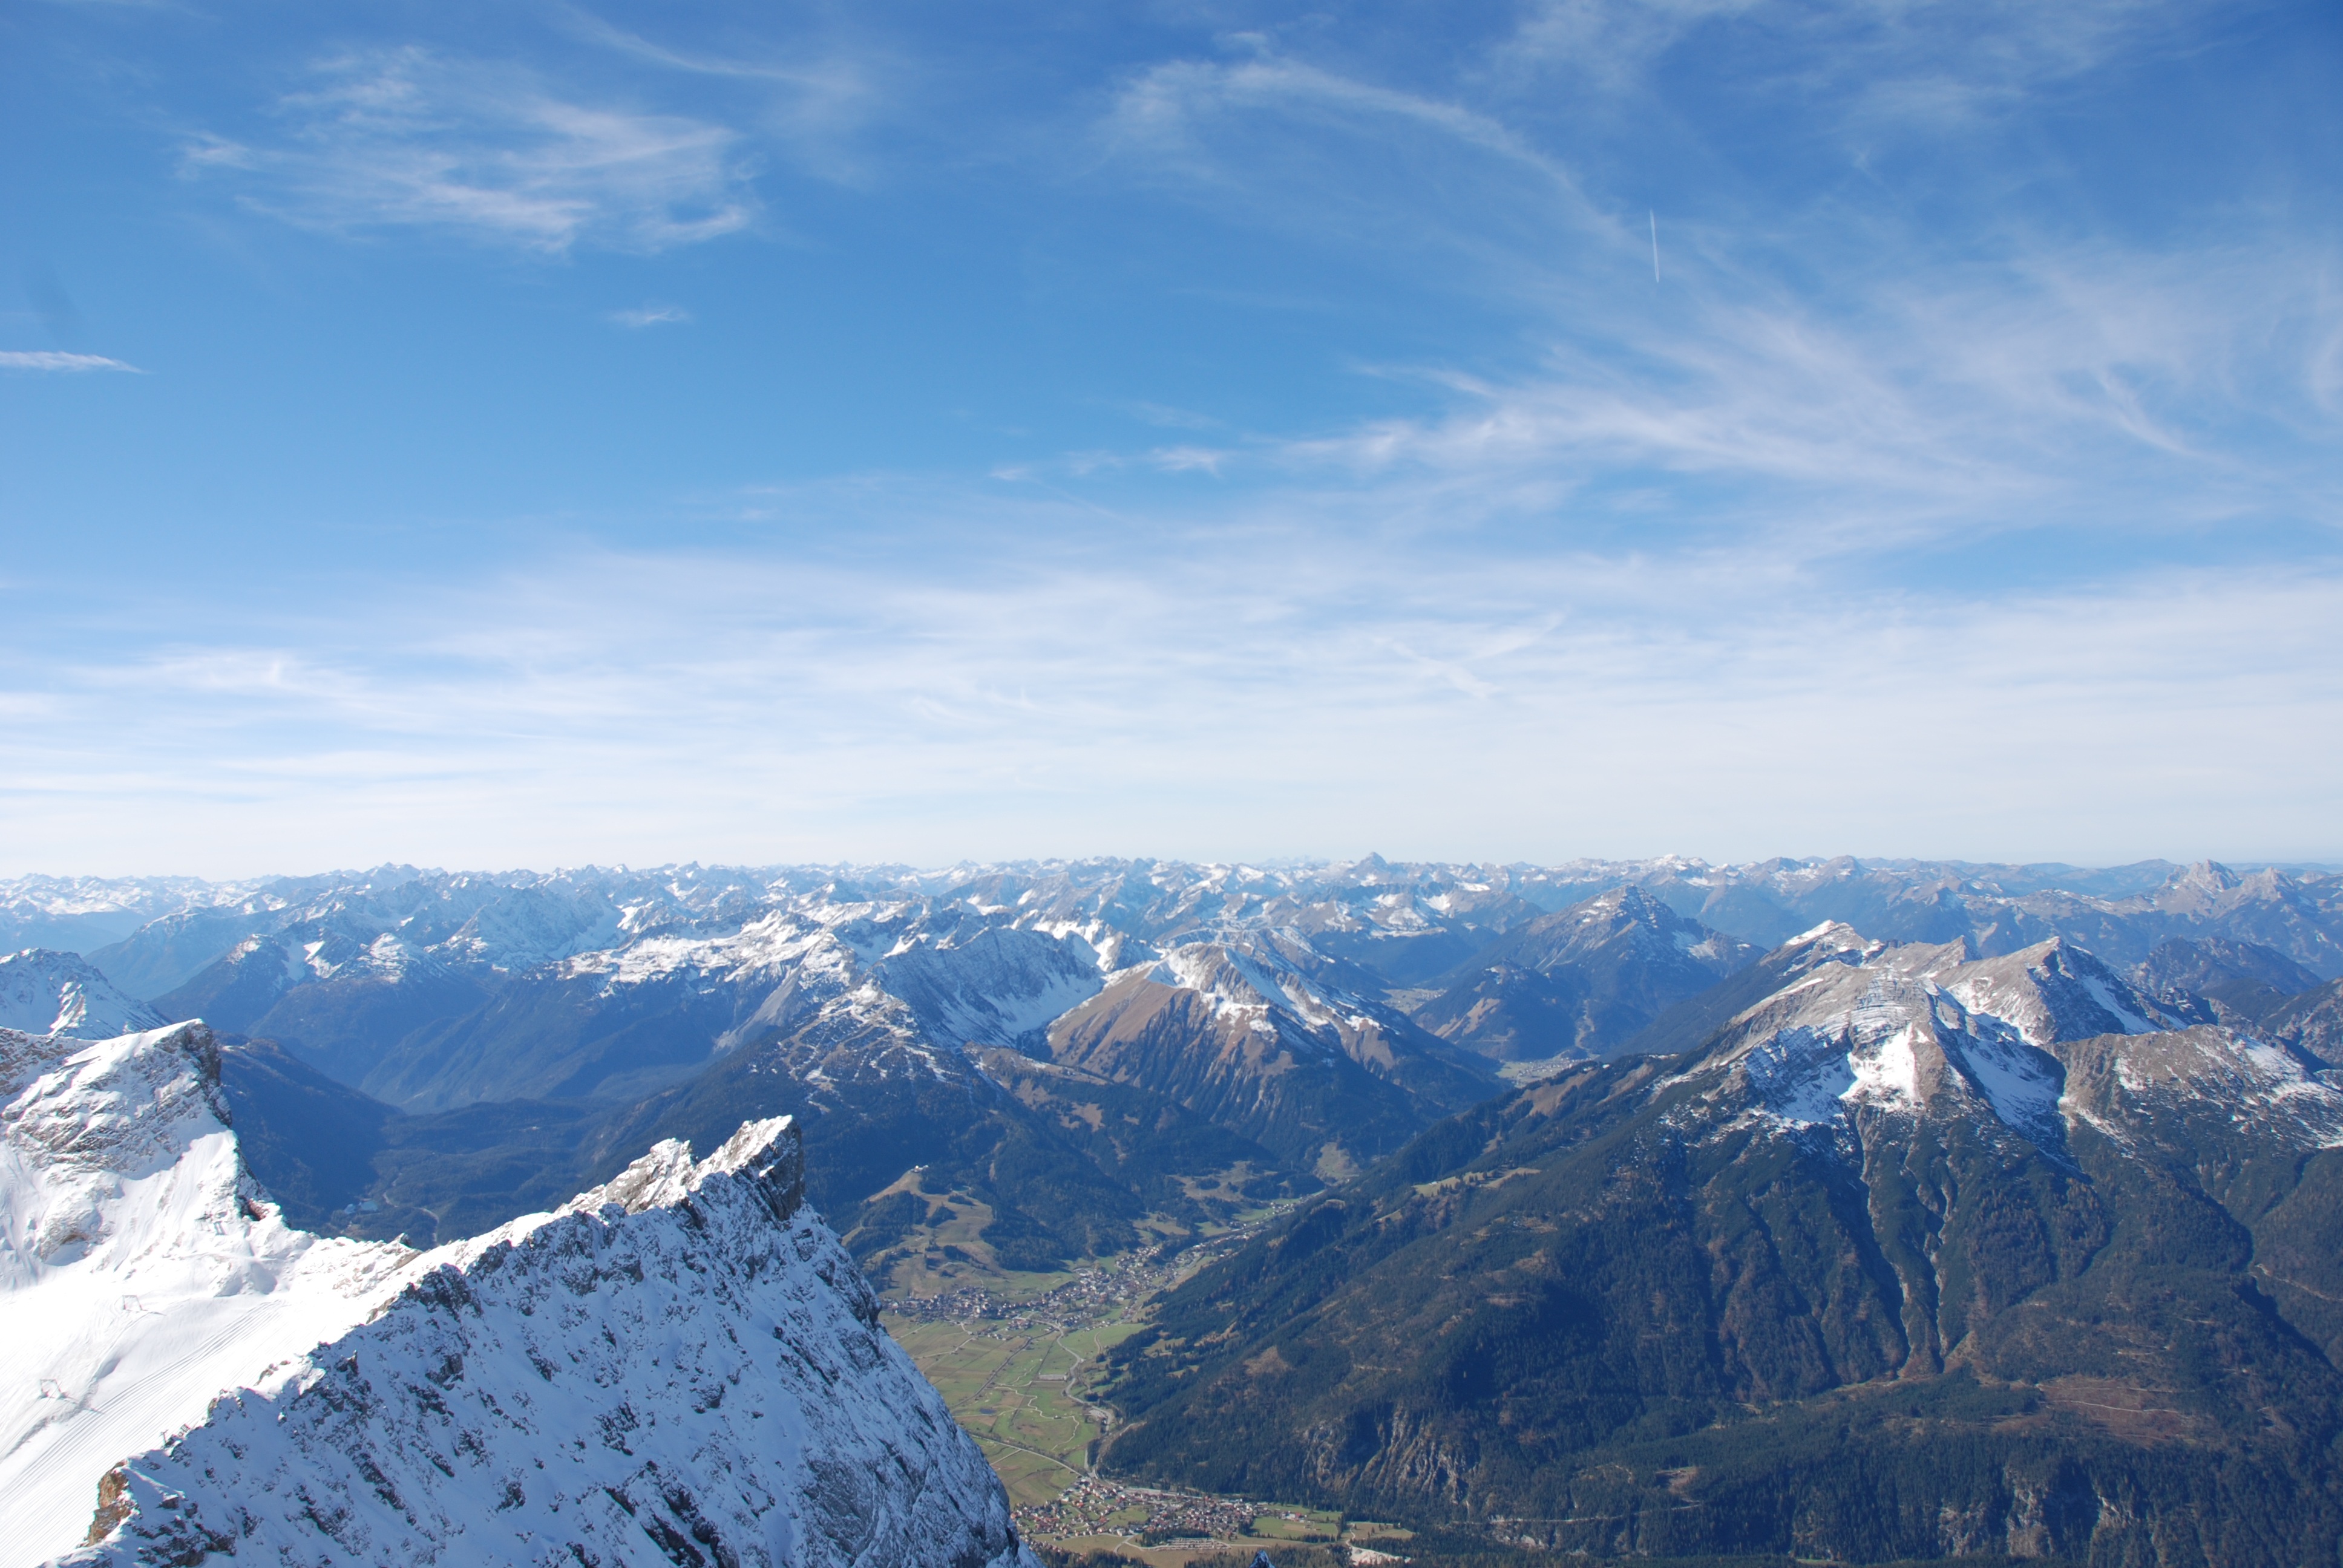
mountain, snow, cloud, adventure, view, mountain range, panorama, ridge, summit, mountains, alps, outlook, plateau, zugspitze, landform, mountain pass, geographical feature, mountainous landforms